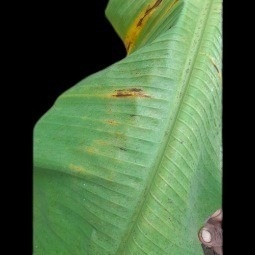
Label: Magnesium